Bussy-Saint-Georges

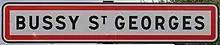
Entrance sign.

Bussy-Saint-Georges is in the Canton of Torcy, in the administrative "département" of Seine-et-Marne; its prefecture is Melun. The "canton" brings together six towns and 38,236 inhabitants. Before its creation in 1975, the city of Bussy was in the Canton of Lagny-sur-Marne, finally divided in smaller new subdivisions considering the growth of population.